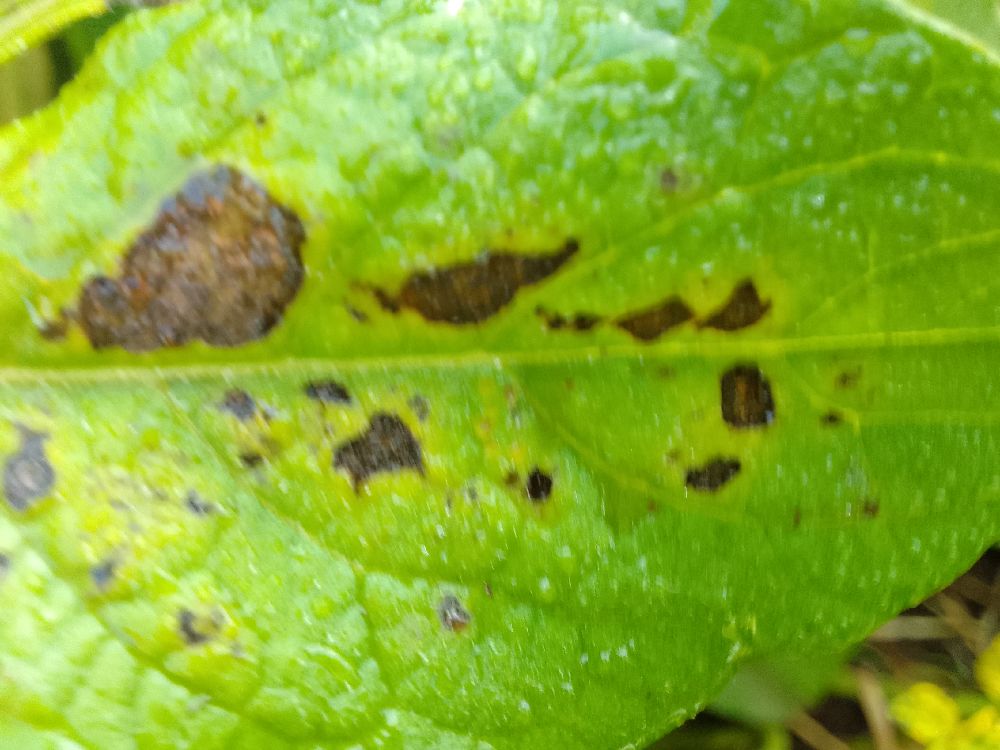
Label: Early blight